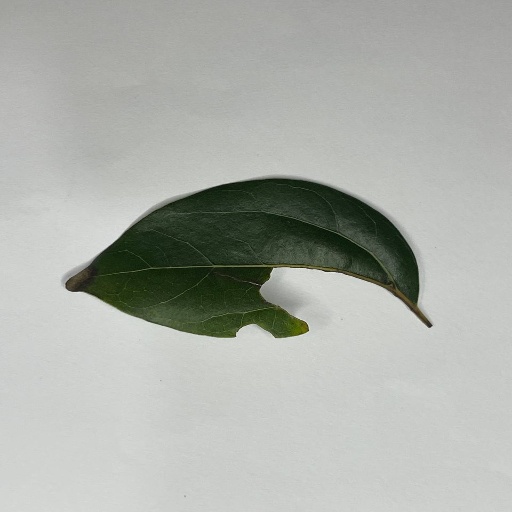
Species: Camphor
Leaf condition: Shot Hole